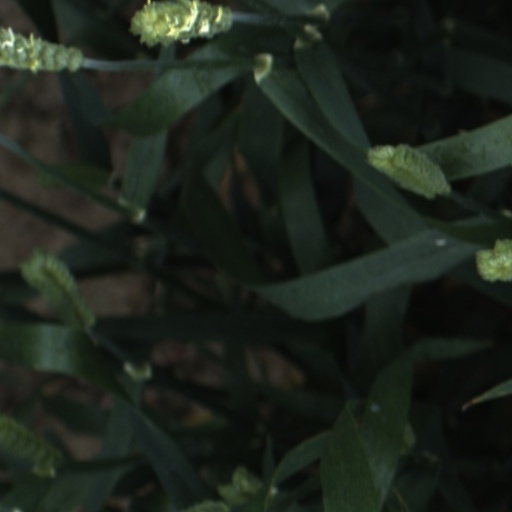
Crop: wheat